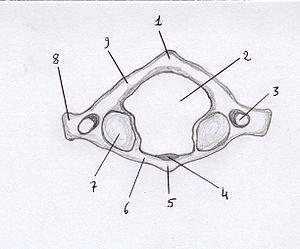
L'atlas est la première vertèbre cervicale. Elle a été nommée ainsi en référence au géant Atlas de la mythologie grecque, qui portait la sphère céleste sur ses épaules comme cette vertèbre porte la tête. L'atlas agit comme un ménisque osseux, intercalé entre le crâne et le rachis.